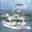
Label: ship